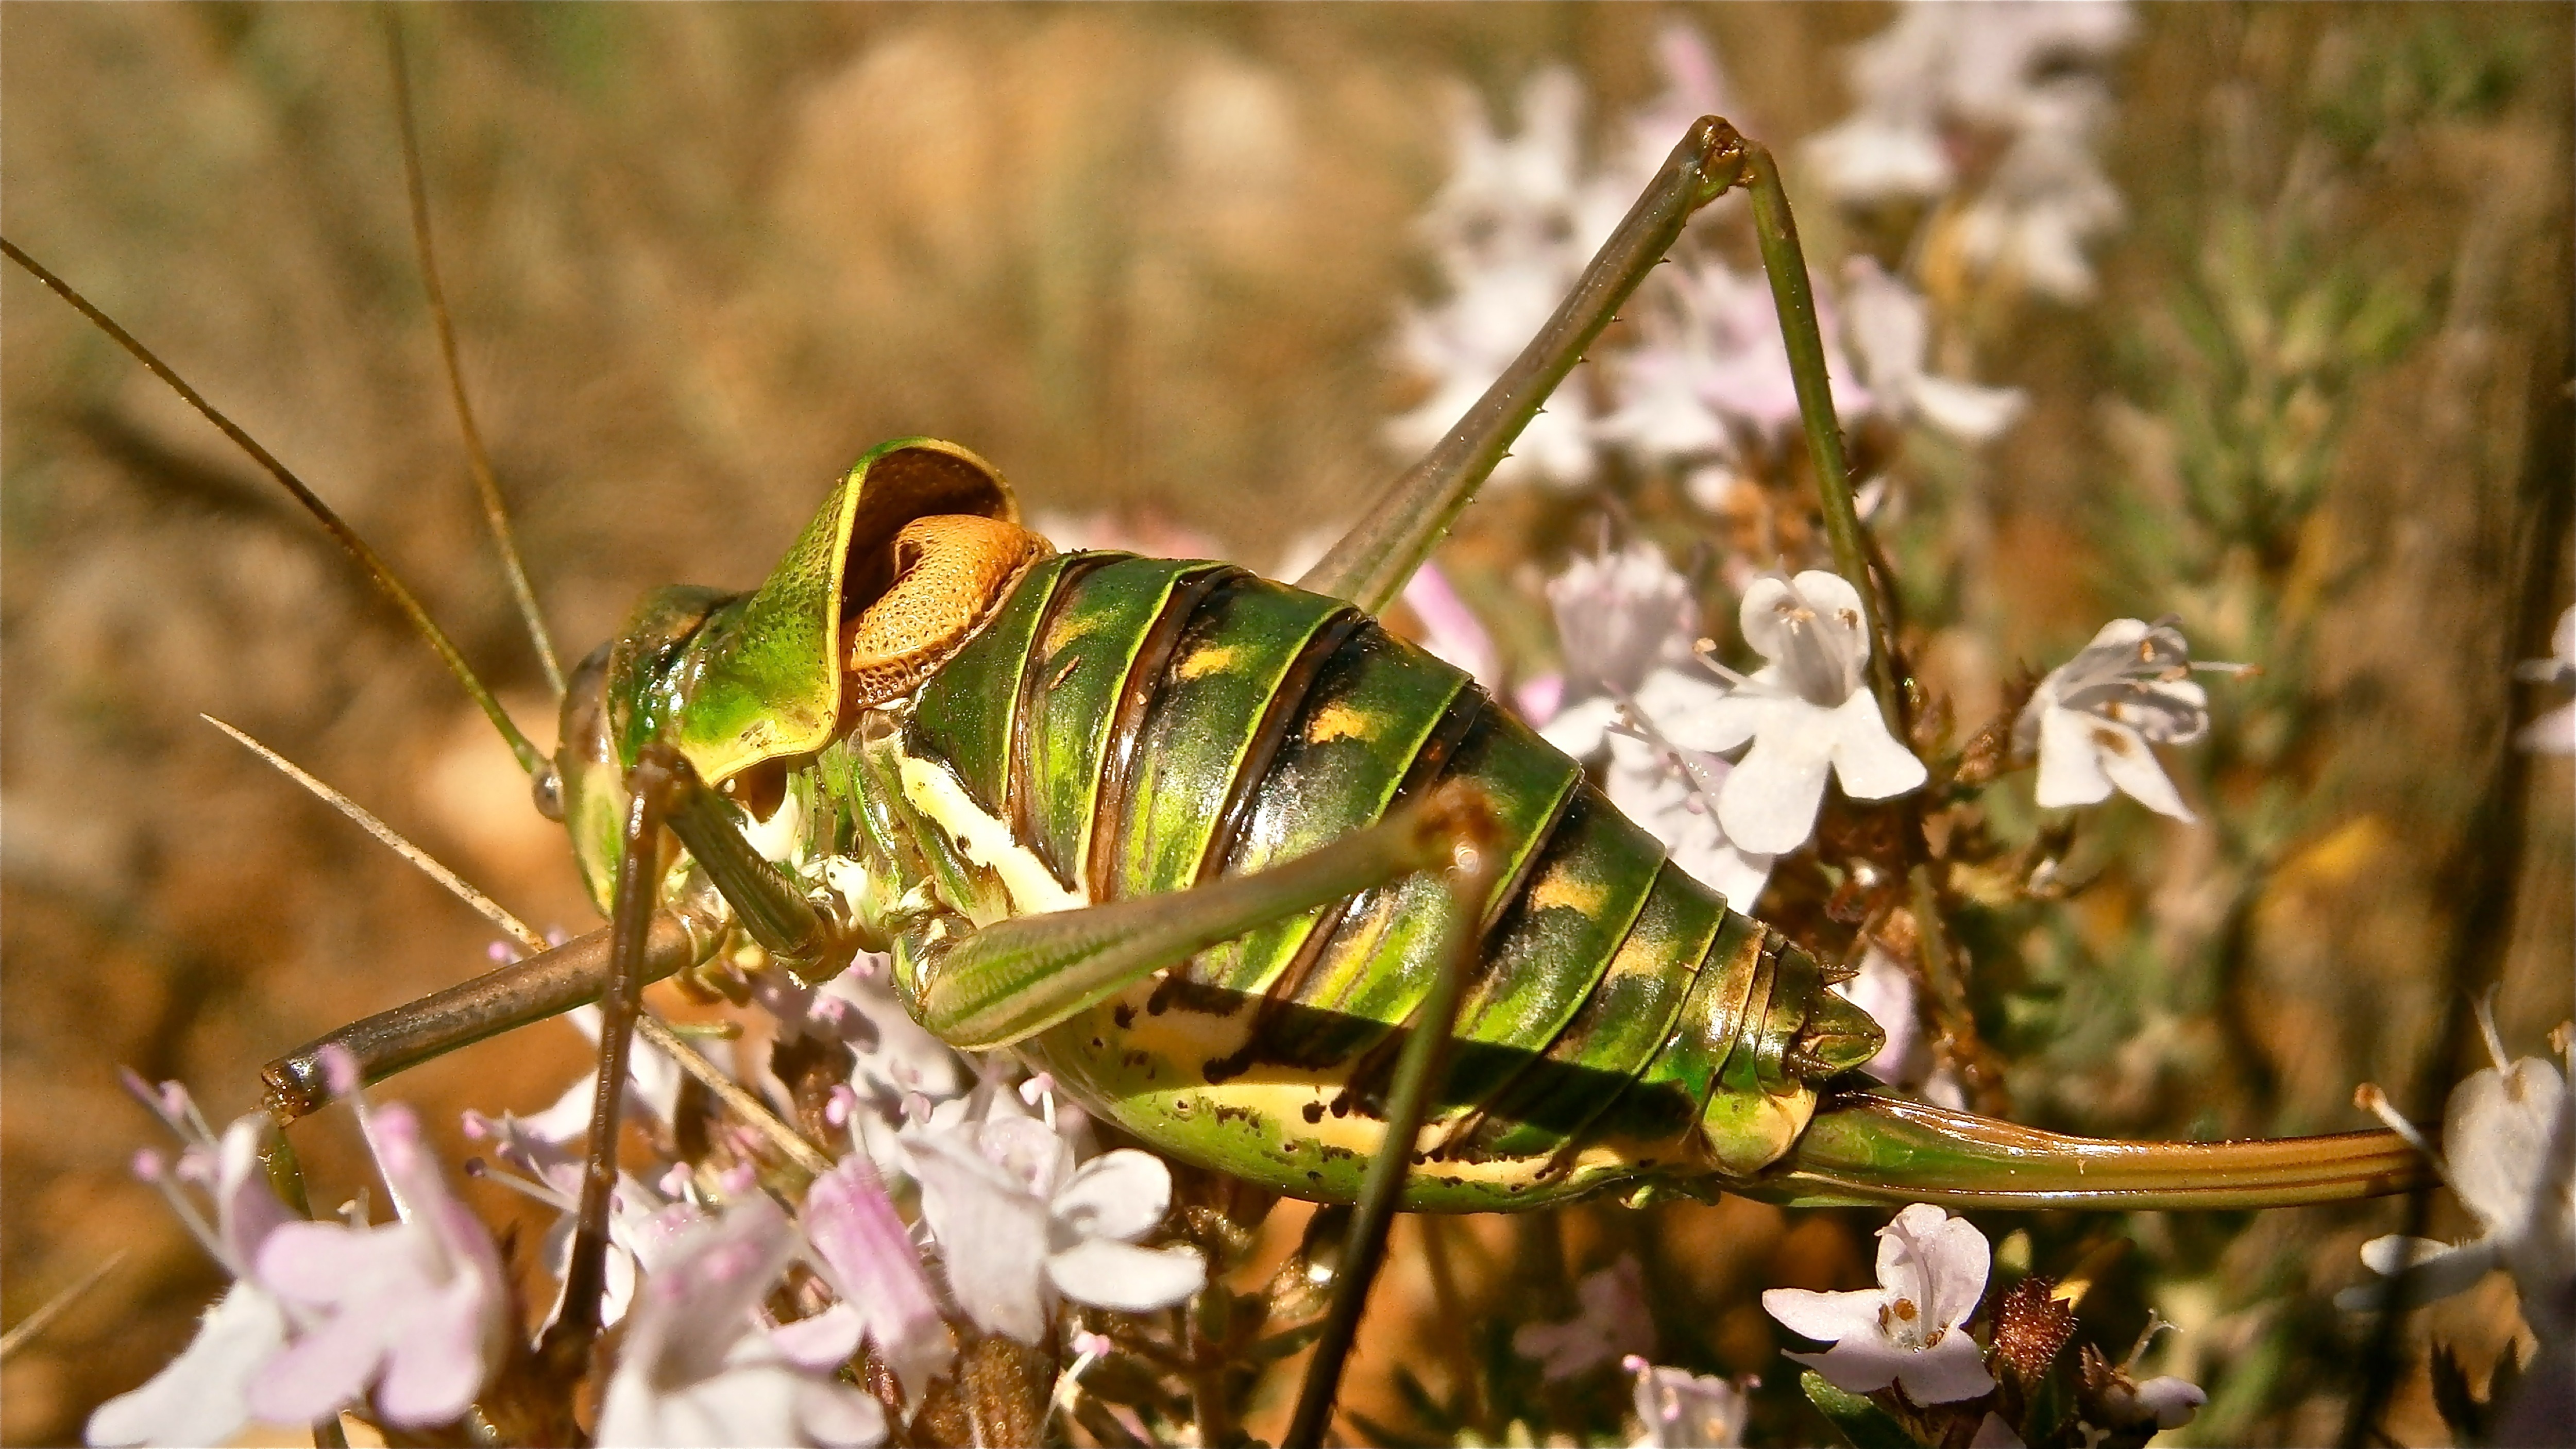
nature, forest, grass, branch, leaf, flower, wildlife, insect, butterfly, flora, fauna, invertebrate, mantis, grasshopper, macro photography